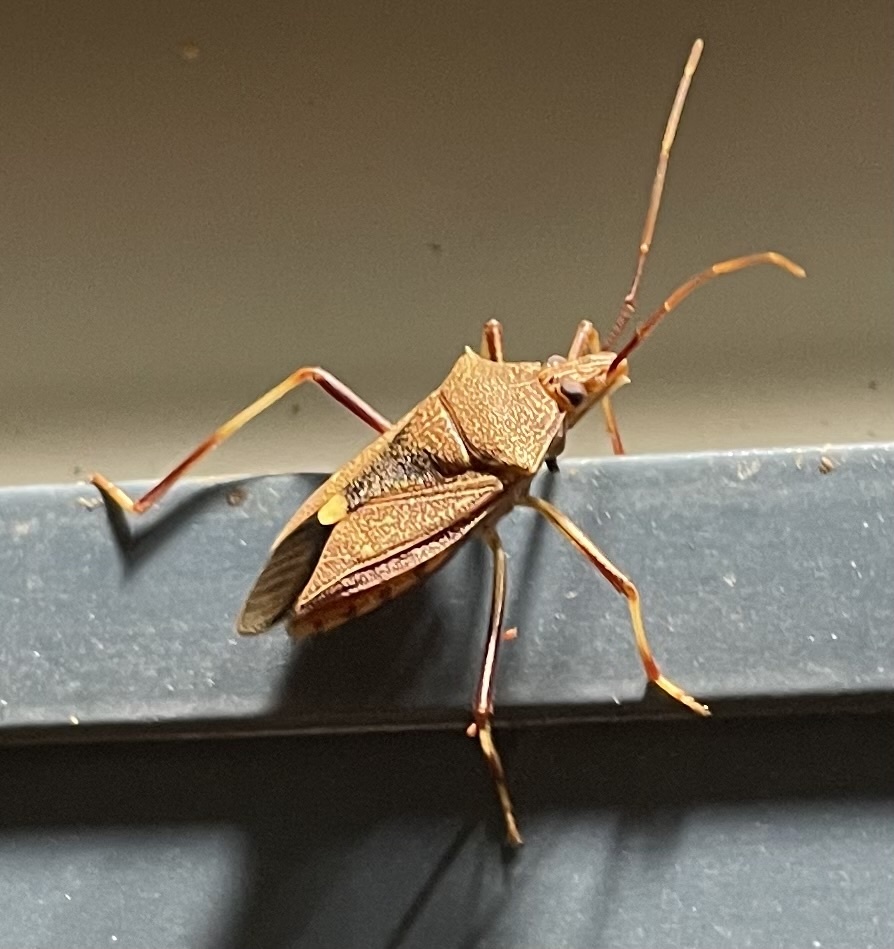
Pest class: stink_bug